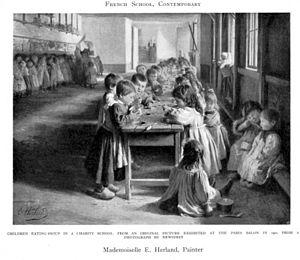
Emma Herland est une artiste peintre française, née à Cherbourg le 16 février 1855 et morte à Quimper le 5 janvier 1947.